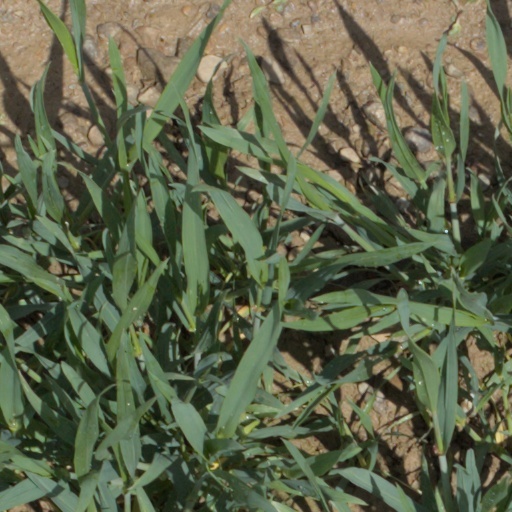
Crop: wheat